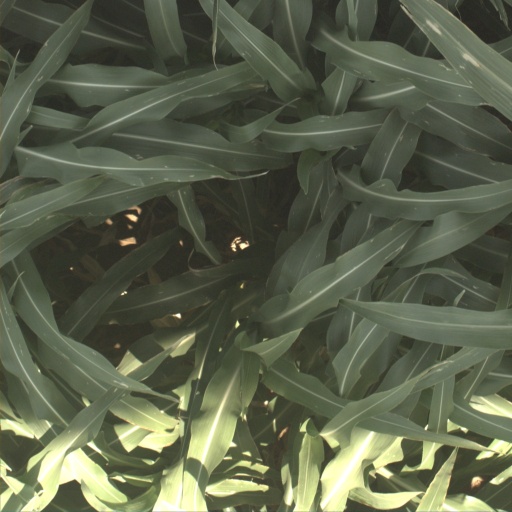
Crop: sorghum